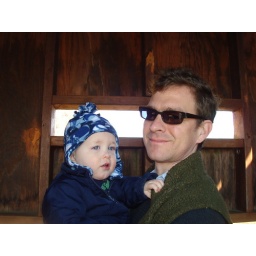
A boy in his hat